2011 Tōhoku earthquake and tsunami

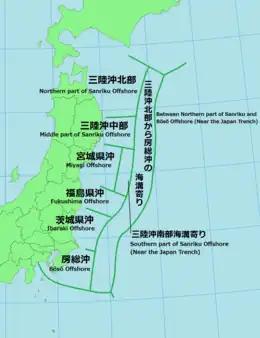

Portions of northeastern Japan shifted by as much as closer to North America, making some sections of Japan's landmass wider than before. Those areas of Japan closest to the epicenter experienced the largest shifts. A stretch of coastline dropped vertically by , allowing the tsunami to travel farther and faster onto land. One early estimate suggested that the Pacific plate may have moved westward by up to , and another early estimate put the amount of slippage at as much as . On 6 April, the Japanese coast guard said that the quake shifted the seabed near the epicenter and elevated the seabed off the coast of Miyagi Prefecture by . A report by the Japan Agency for Marine-Earth Science and Technology, published in "Science" on 2 December 2011, concluded that the seabed in the area between the epicenter and the Japan Trench moved east-southeast and rose about as a result of the quake. The report also stated that the quake had caused several major landslides on the seabed in the affected area.